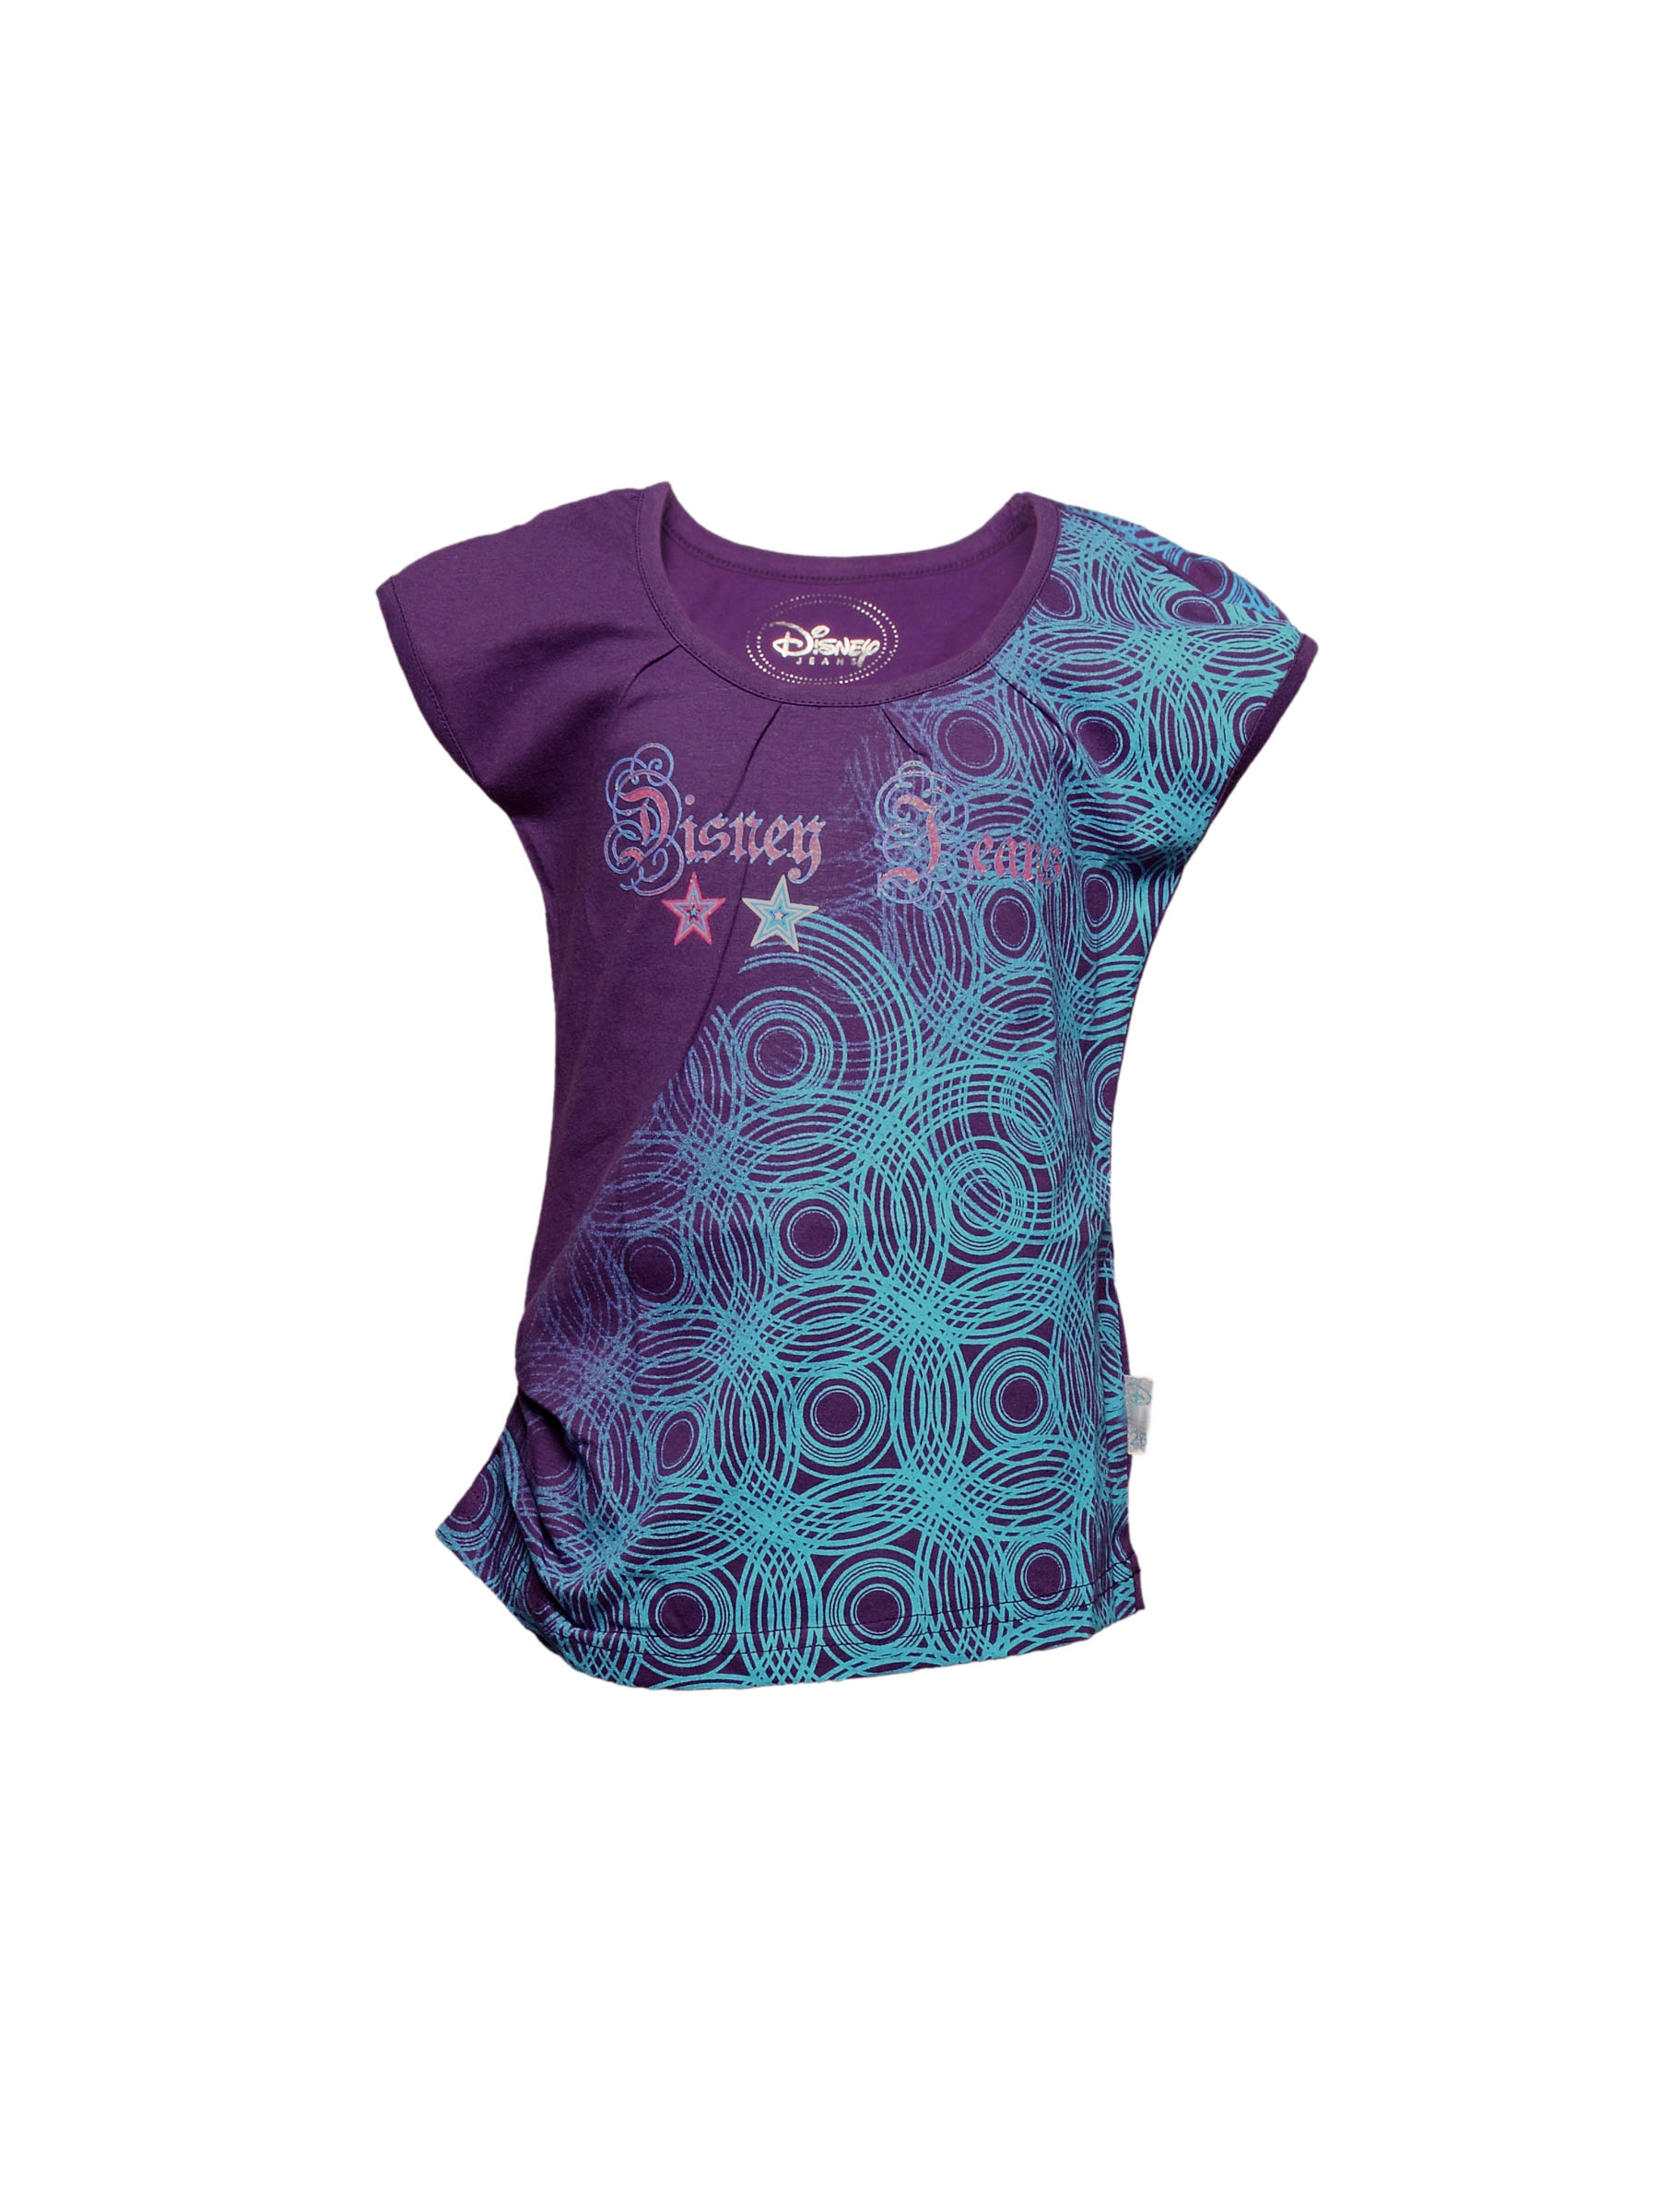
Disney Kids Girl's Purple Disney Jeans Kidswear
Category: Apparel / Topwear / Tshirts
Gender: Girls
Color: Purple
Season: Summer 2011
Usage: Casual